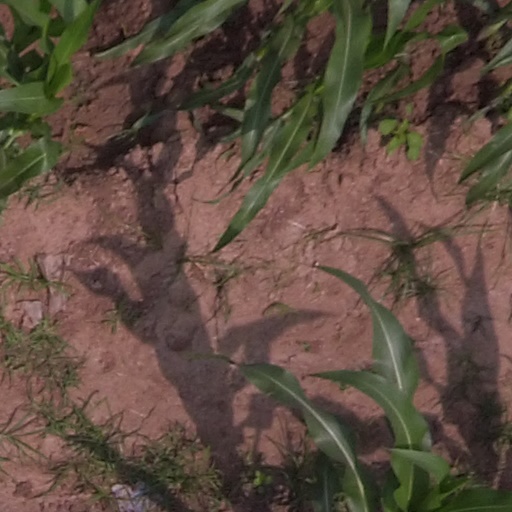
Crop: maize; corn